Florentin, 4th Prince of Salm-Salm

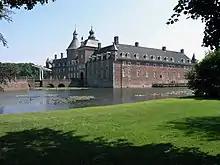
Anholt Castle

At the time of his 1810 marriage, he was an aide-de-camp to King Jérôme Bonaparte of Westphalia, serving as a colonel and adjutant. In this capacity, Florentin was also involved in the suppression of unrest in the neighboring Grand Duchy of Berg. In 1810, the Principality of Salm-Salm was annexed by the French Empire, which meant that Florentin lost the prospect of inheriting the rule as a sovereign. Hopes for the restoration of the principality, which had arisen during the German campaign of 1813, soon died out. The outcome of the Congress of Vienna in 1815 left him only with the possibility of becoming a Lord of the Manor in the Kingdom of Prussia through inheritance. Upon the death of his father in 1828, he became the titular fourth Prince of Salm-Salm, which had been mediatised since 1813, and as Lord of Anholt. After he became Prince, he was a hereditary member of the Prussian House of Lords.